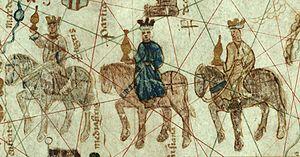
La carte de Juan de la Cosa est un planisphère dessiné en 1500 par l'explorateur et cartographe espagnol Juan de la Cosa. Elle contient la première représentation connue des territoires récemment découverts dans le Nouveau Monde. Elle est exposée au Museo Naval de Madrid.